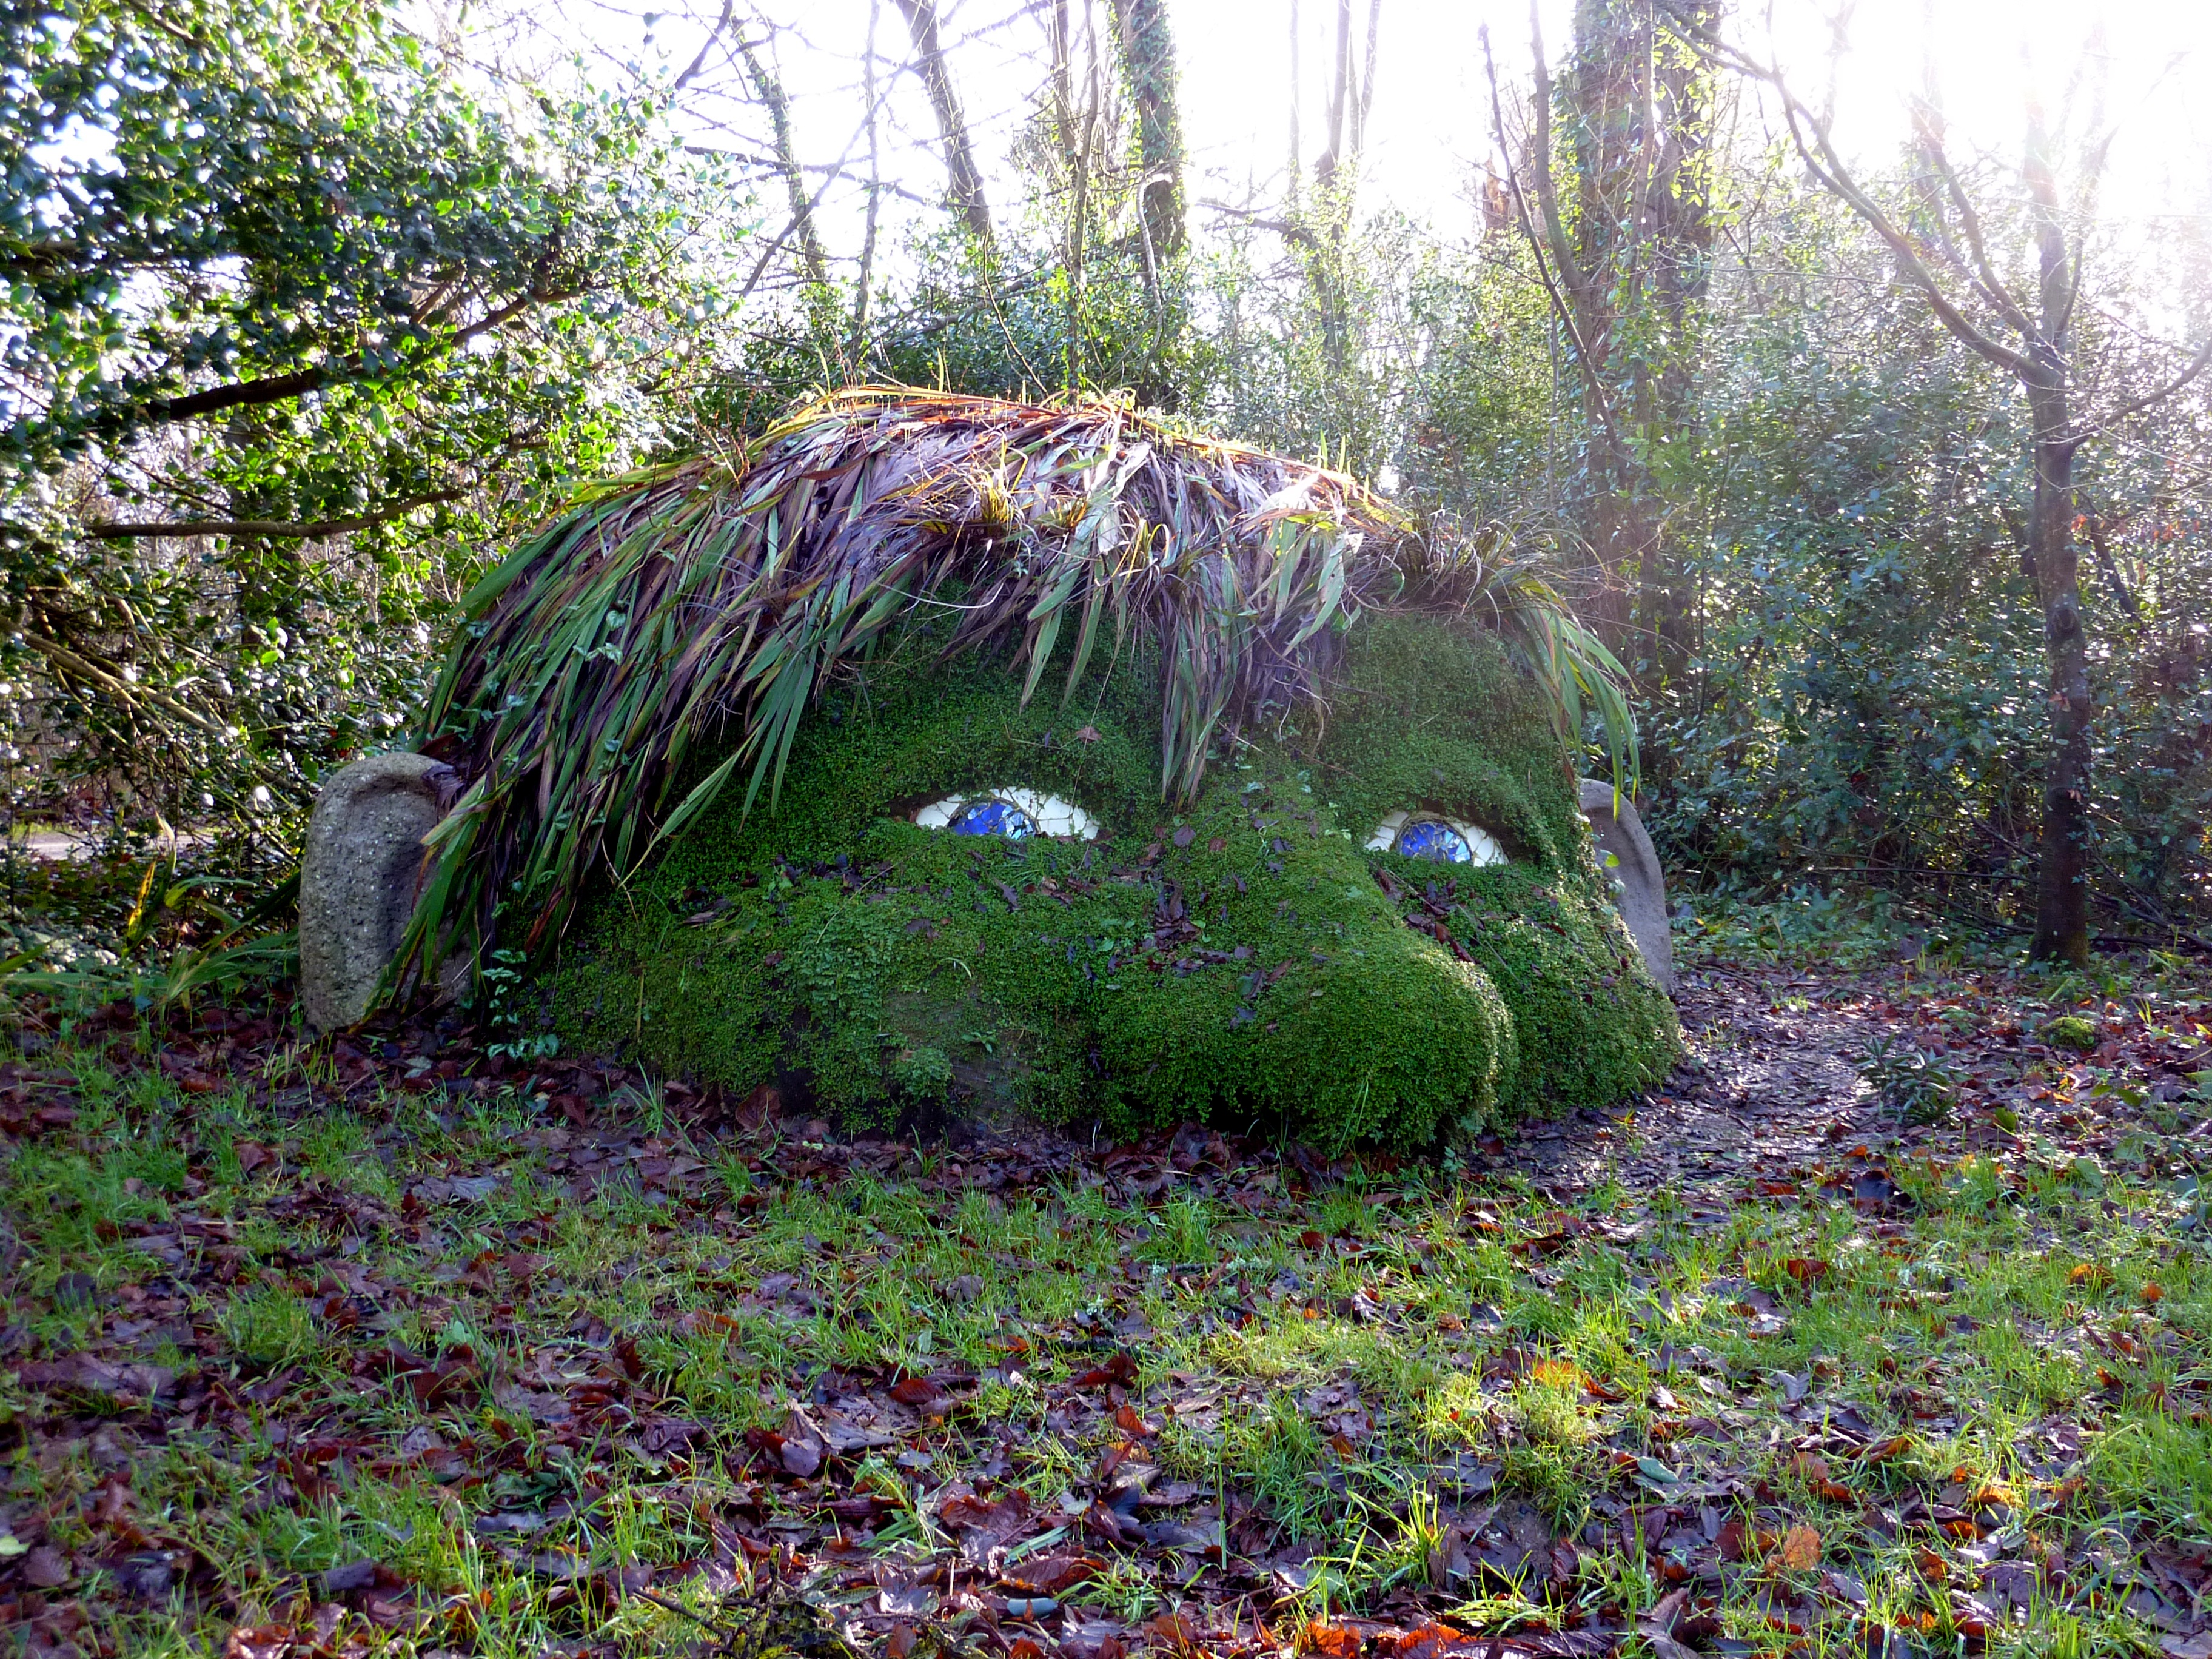
tree, forest, grass, wilderness, plant, leaf, flower, jungle, autumn, park, botany, garden, flora, artwork, sculpture, figure, shrub, rainforest, wetland, woodland, habitat, gnome, ecosystem, cornwall, stone figure, garden decoration, lost gardens of heligan, natural environment, woody plant